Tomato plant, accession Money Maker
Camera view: vertical (180 deg); turntable rotation: 90 degrees
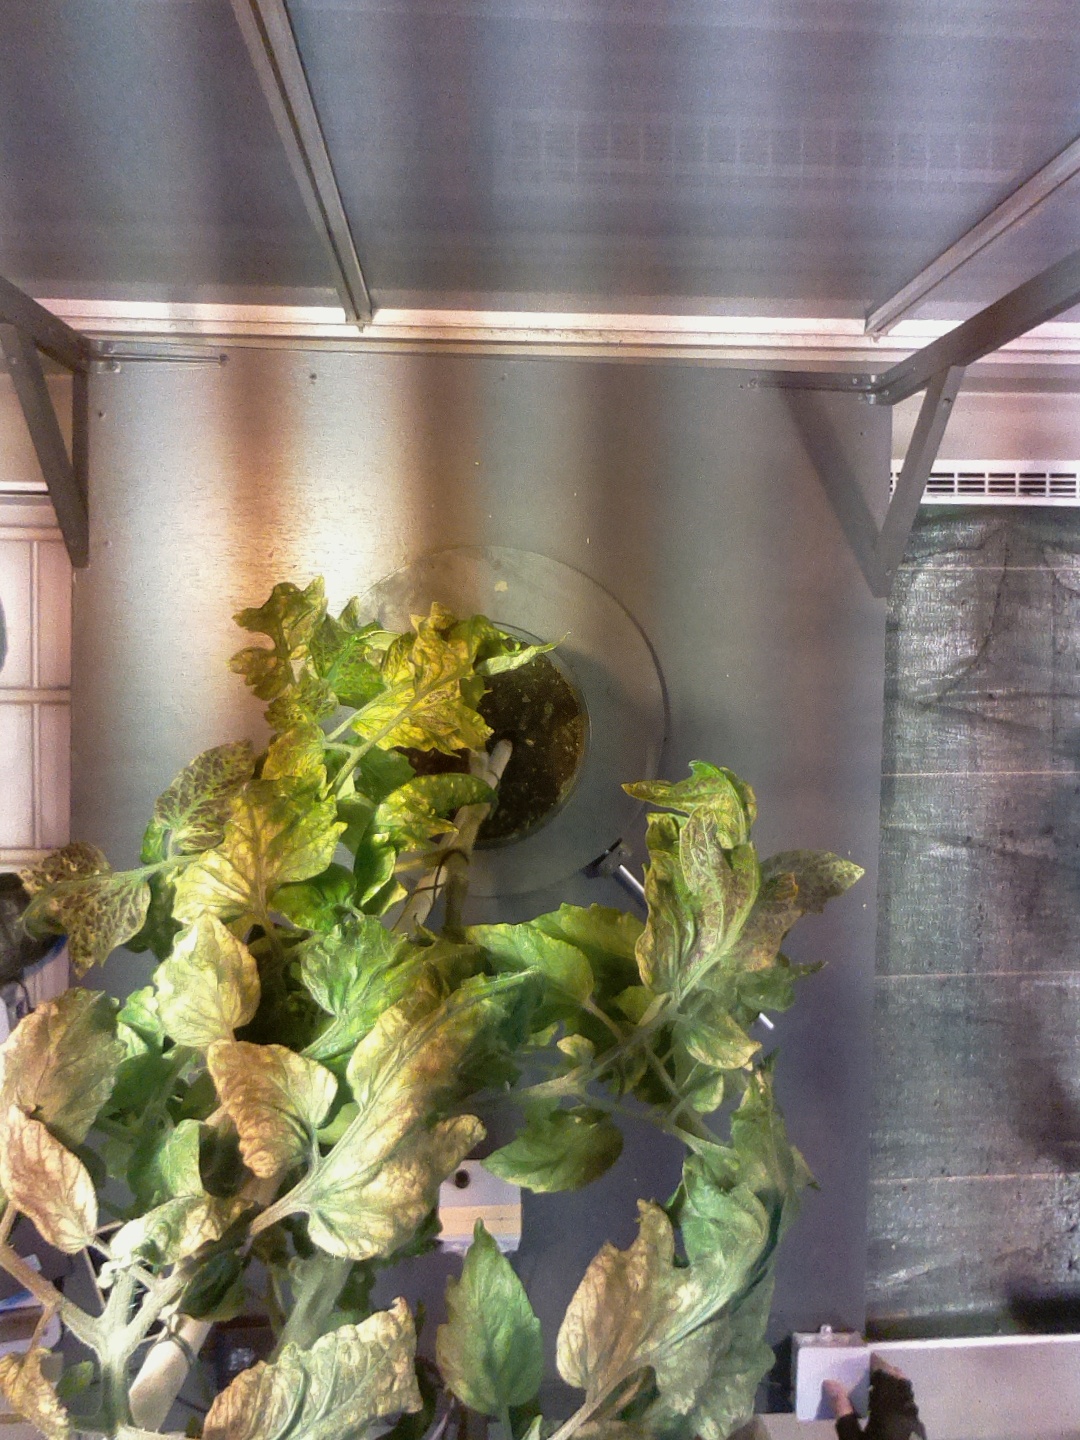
BBCH growth stage 76: 60%-70% of final fruit size